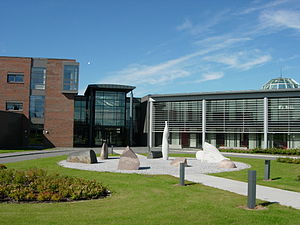
Universitetet i Nordland
Universitetet i Nordland, tidligere Høgskolen i Bodø, blev etableret den 1. januar 2011 efter en sammenlægning af flere mindre høgskoler. Universitetet har i dag omkring 5.000 studerende. Universitetet er et af otte statslige universiteter i Norge og er et resultat af at tre høgskoler i Nordland blev slået sammen som en del af Høgskolereformen i 1994. Universitetet har filialer i Mo i Rana og Stokmarknes, samt undervisning i Steigen, Tysfjord, Syd-Helgeland og ved Vensmoen studiecenter. I Bodø har universitetet samlet sin virksomhed på Mørkved. Frode Mellemvik var rektor frem til 31. juli 2007. For perioden 1. august 2007 til 31. juli 2011 har universitetet ansat professor Pål A. Pedersen, tidligere dekan ved Handelshøgskolen i Bodø.